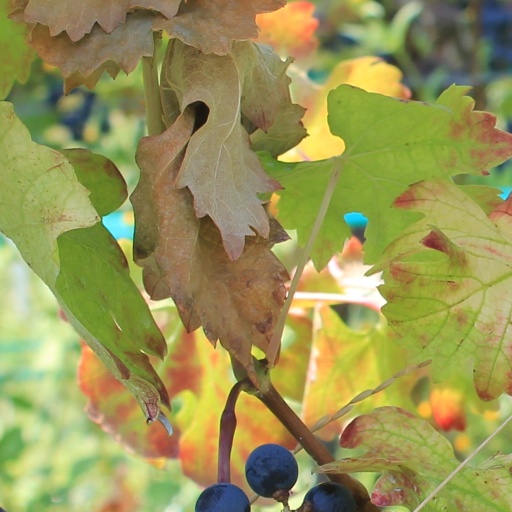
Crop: grape